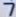
Number: 7